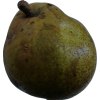
Label: pear